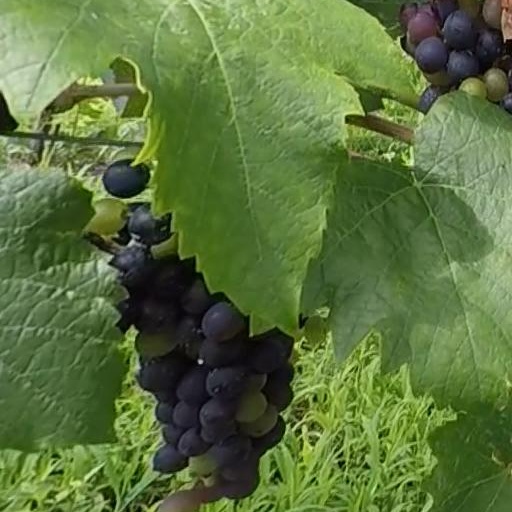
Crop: grape